Maximilian Stoll

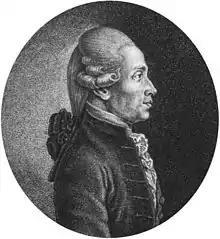
Maximilian Stoll

Maximilian Stoll (October 12, 1742 – May 25, 1787) was an Austrian physician who was a native of Erzingen, Baden-Württemberg.